List of tallest buildings in China by city

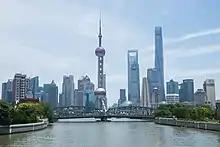
Shanghai skyline

This following lists the tallest buildings in China by city, including the Special Administrative Regions of Hong Kong and Macau, and excluding Taiwan. A total of 32 cities featured in this list currently have at least one supertall skyscraper. The current tallest building in China is the Shanghai Tower in Shanghai, which rises and was completed in 2015.